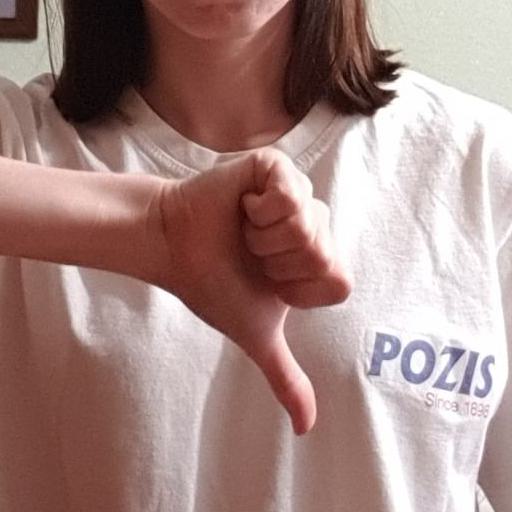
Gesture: dislike